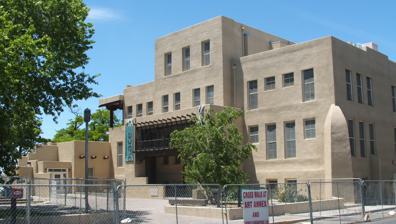
Building: Hodgin Hall
Country: United States of America
Year built: 1892
United States historic place Hodgin Hall U.S. National Register of Historic Places NM State Register of Cultural Properties Homecoming, 2024 Show map of New Mexico Show map of the United States Location 1889 Central Ave. NE Albuquerque , New Mexico Coordinates 35°04′54″N 106°37′31″W / 35.08167°N 106.62528°W / 35.08167; -106.62528 Built 1892 Architect Jesse M. Wheelock Edward B. Christy Architectural style Richardsonian Romanesque (pre-1908) Pueblo Revival NRHP reference No. 78001803 NMSRCP No. 336 Significant dates Added to NRHP January 30, 1978 Designated NMSRCP July 26, 1974 Hodgin Hall , previously known at various times as the University Building , Main Building , or Administration Building , is a historic building on the University of New Mexico campus in Albuquerque , New Mexico . Completed in 1892, it was the first building constructed on the UNM campus and the university's only building for almost a decade. The building was originally designed by Jesse Wheelock in the Richardsonian Romanesque style, but structural problems with the building's roof gave university president William Tight the opportunity to have it remodeled in his preferred Pueblo Revival style in 1908. The remodeled building features stepped, asymmetrical massing, stuccoed walls, vigas, and other details characteristic of traditional Pueblo and mission architecture. As one of the first Pueblo Revival buildings in New Mexico, Hodgin Hall helped to establish the style both at the university and regionally. The building was slated for demolition in the 1970s but was preserved and restored through an alumni fundraising effort. Since 1983, it has housed the university's Alumni Association and Alumni Relations offices. Hodgin Hall is listed in both New Mexico State Register of Cultural Properties and the National Register of Historic Places . History Original building The University of New Mexico was established in February 1889 by an act of the territorial legislature, which specified that the campus would be located on high ground north of Railroad Avenue . Later that year, a remote plot of land on the East Mesa was acquired for that purpose. The newly assembled board of regents then set about planning the university's first building, which was to be a three-story brick building containing classrooms, offices, a laboratory, and an assembly room. Jesse M. Wheelock of Albuquerque was chosen as the architect in 1890 after an open call for proposals, and the building was completed at a cost of $26,000. The University Building opened at the start of the fall term in 1892 and served as the university's only facility for nearly a decade.  As the campus grew, it became known as the Main Building and then the Administration Building. Problems were soon evident. The building's extremely isolated location on top of the mesa left it exposed to strong winds from the west, which blew out window panes and generated large, unforeseen loads on the massive roof structure. By 1901, the exterior brick walls were noticeably bulging and the top floor was reinforced with iron rods at the recommendation of local architect Edward B. Christy. The gables, chimneys, and roof required repairs again in 1904. In my opinion, the roof is too heavy for the building ... I see nothing at the present moment to cause alarm, but there is certainly room for a reasonable question as to the results if a severe storm should move the main truss that really supports the whole roof. — Edward Christy, 1904 The Administration Building in 1904, prior to remodeling Remodeling Meanwhile, university president William G. Tight was experimenting with an architectural style based on the traditional forms and materials of New Mexico's Pueblos and Spanish missions . Between 1905 and 1906, Tight oversaw the construction of a new boiler plant, two dormitories, and a fraternity meeting house called the Estufa , all designed in the Pueblo Revival style. The structural problems with the Administration Building gave Tight the opportunity to remodel it to fit his vision. Christy was tasked with converting the Romanesque brick building to the Pueblo style. The pitched roof of the building was removed, arched window and door openings were squared off, the brick was stuccoed over, and vigas , buttresses , and other Pueblo details were added. The main entrance was also moved from the west side of the building to the east side, facing what would become a small quadrangle surrounded by the Administration Building, Rodey Hall, Sara Raynolds Hall , and the Library . The project was completed in 1908 at a cost of $15,000. Later history Lobo statue in front of Hodgin UNM built a new administration building, Scholes Hall , in 1934. In 1936 the old building was renamed Hodgin Hall after Charles C. Hodgin, a member of the university's first graduating class of 1894 who later became an administrator. By the 1970s, the building was in disrepair and was scheduled for demolition in order to build a new loop road around campus. However, a group of alumni intervened and organized a successful fundraising campaign to restore the building. Under the supervision of architect Joseph Burwinkle, the restoration project was completed in 1983 at a cost of $1.4 million. Hodgin Hall was added to the New Mexico State Register of Cultural Properties in 1974 and the National Register of Historic Places in 1978. The building currently houses the UNM Alumni Association and Alumni Relations office, as well as history-related exhibits. It was renovated again in 2010–11. Architecture Hodgin Hall is a three-story brick bearing-wall structure with a full basement. It was originally designed in the Richardsonian Romanesque style popular in the 1890s, with red brick exterior walls, arched windows and doors, stone trim, and a steeply pitched roof with intersecting hip and gable framing. Following the 1908 remodeling, the building features Pueblo Revival architecture with a flat roof, asymmetrical, terraced massing, vigas , buttresses , and porches. The brick walls and window arches were stuccoed over, though the arches are still visible from the inside. Hodgin Hall in its post-1908 configuration is architecturally significant as one of the earliest Pueblo Revival buildings in New Mexico, helping to codify a style that would come to define the UNM campus and find widespread popularity in Albuquerque, Santa Fe, and the surrounding region. Along with the Estufa , Hodgin Hall is one of the oldest surviving examples of Pueblo Revival architecture. References